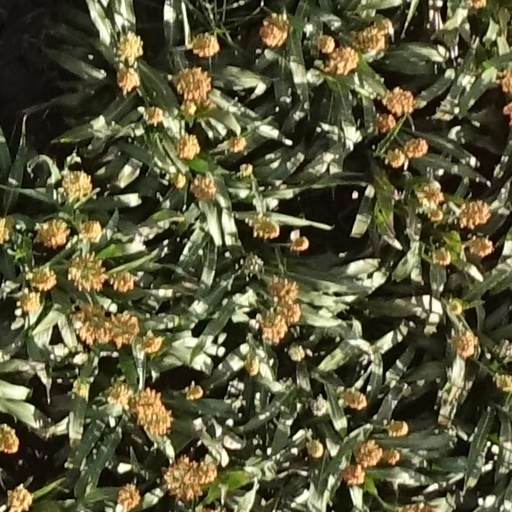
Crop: sorghum